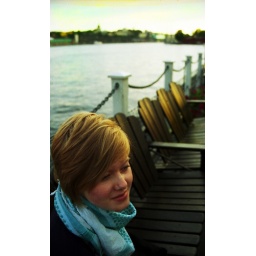
Come Josefine in my flying machine [analog]